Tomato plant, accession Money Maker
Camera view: horizontal (90 deg, fisheye); turntable rotation: 300 degrees
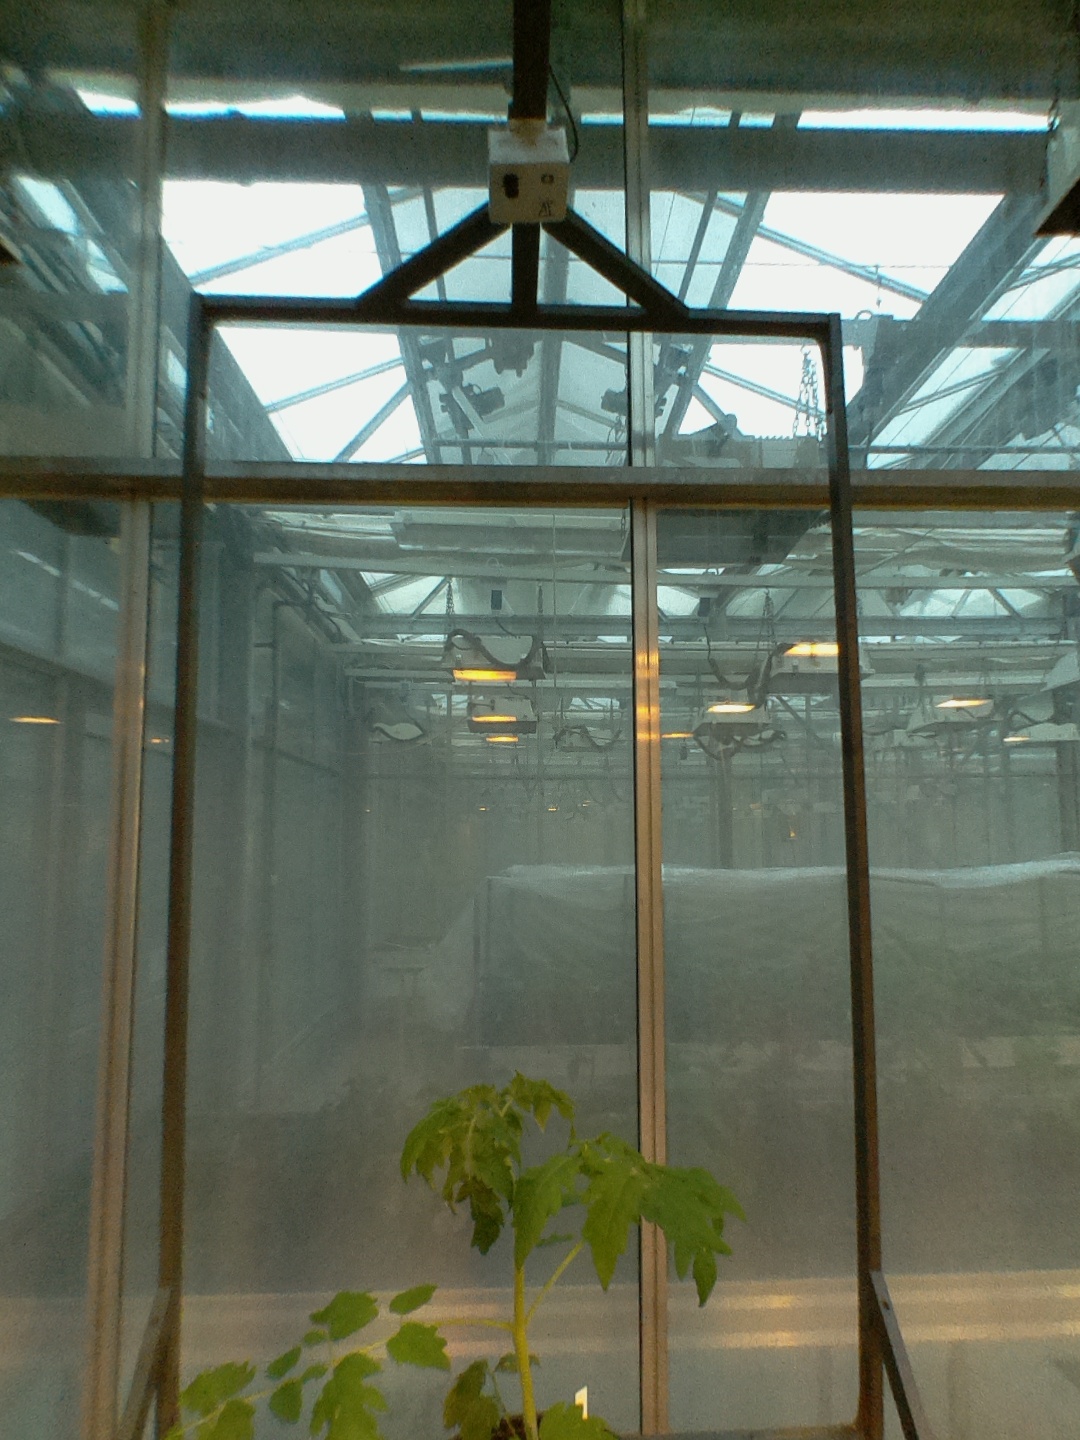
BBCH growth stage 13: 6 of true leaves visible